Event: Nepal Earthquake
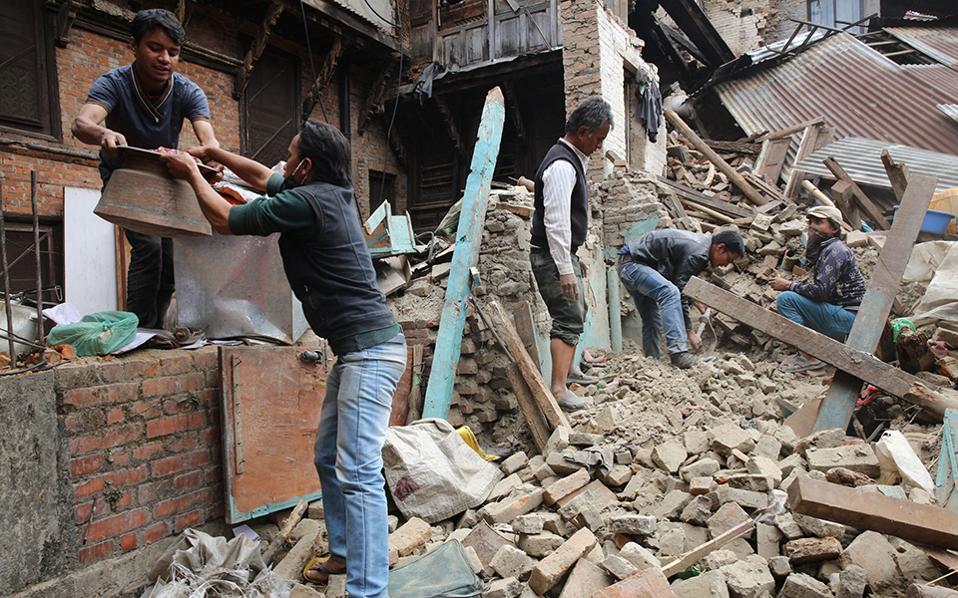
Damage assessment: damage